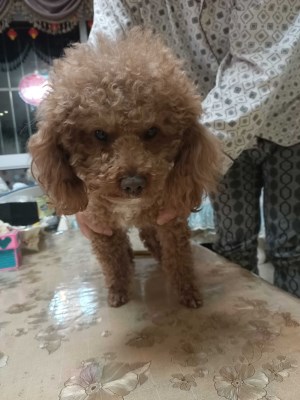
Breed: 7449-n000128-teddy